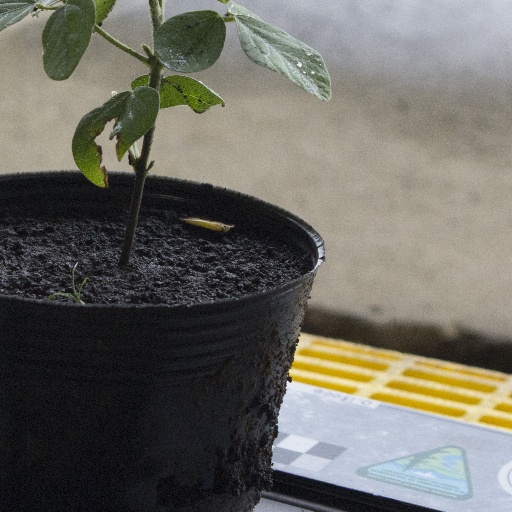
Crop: soybean